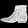
Label: Ankle boot